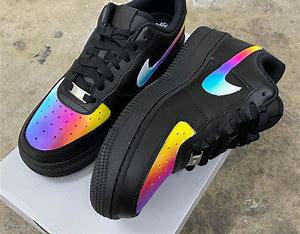
Brand: Nike
Model: Force 1